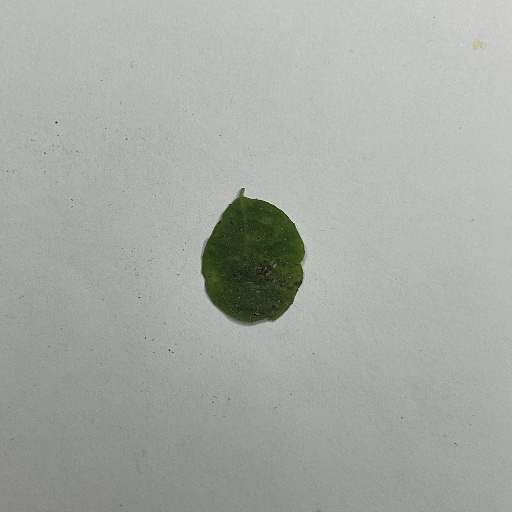
Species: Sojina
Leaf condition: Bacterial Spot